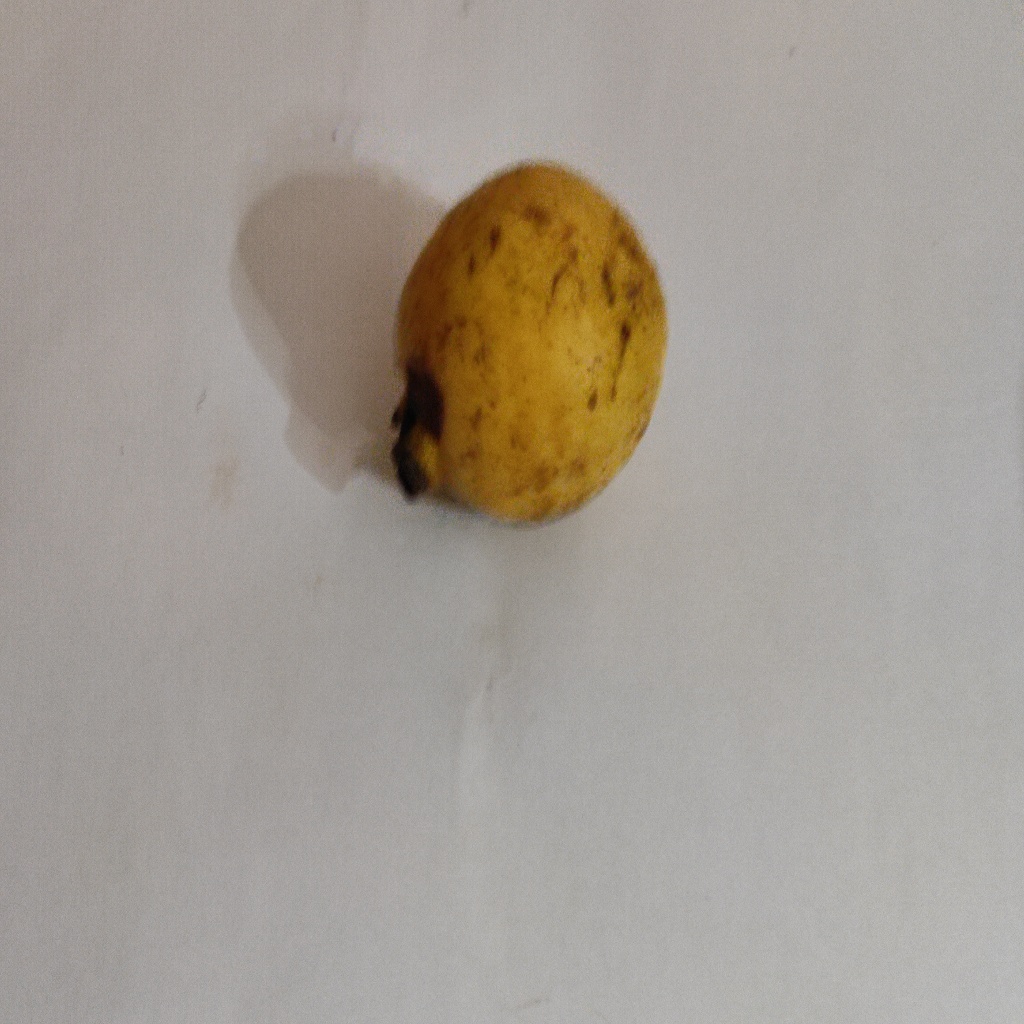
Crop: guava
Quality class: Class_B